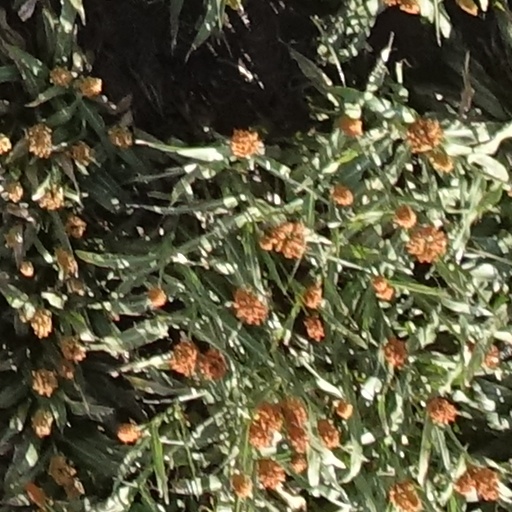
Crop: sorghum